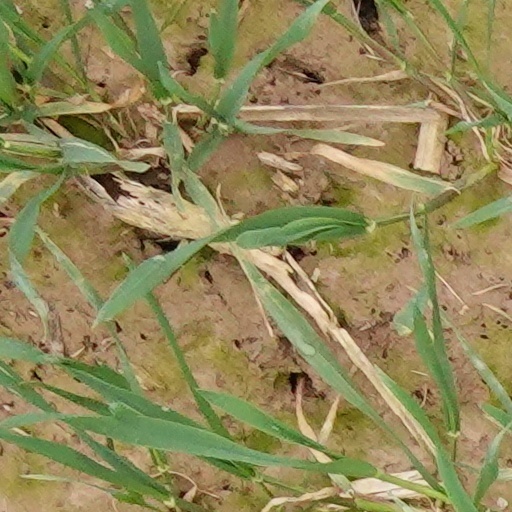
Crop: wheat